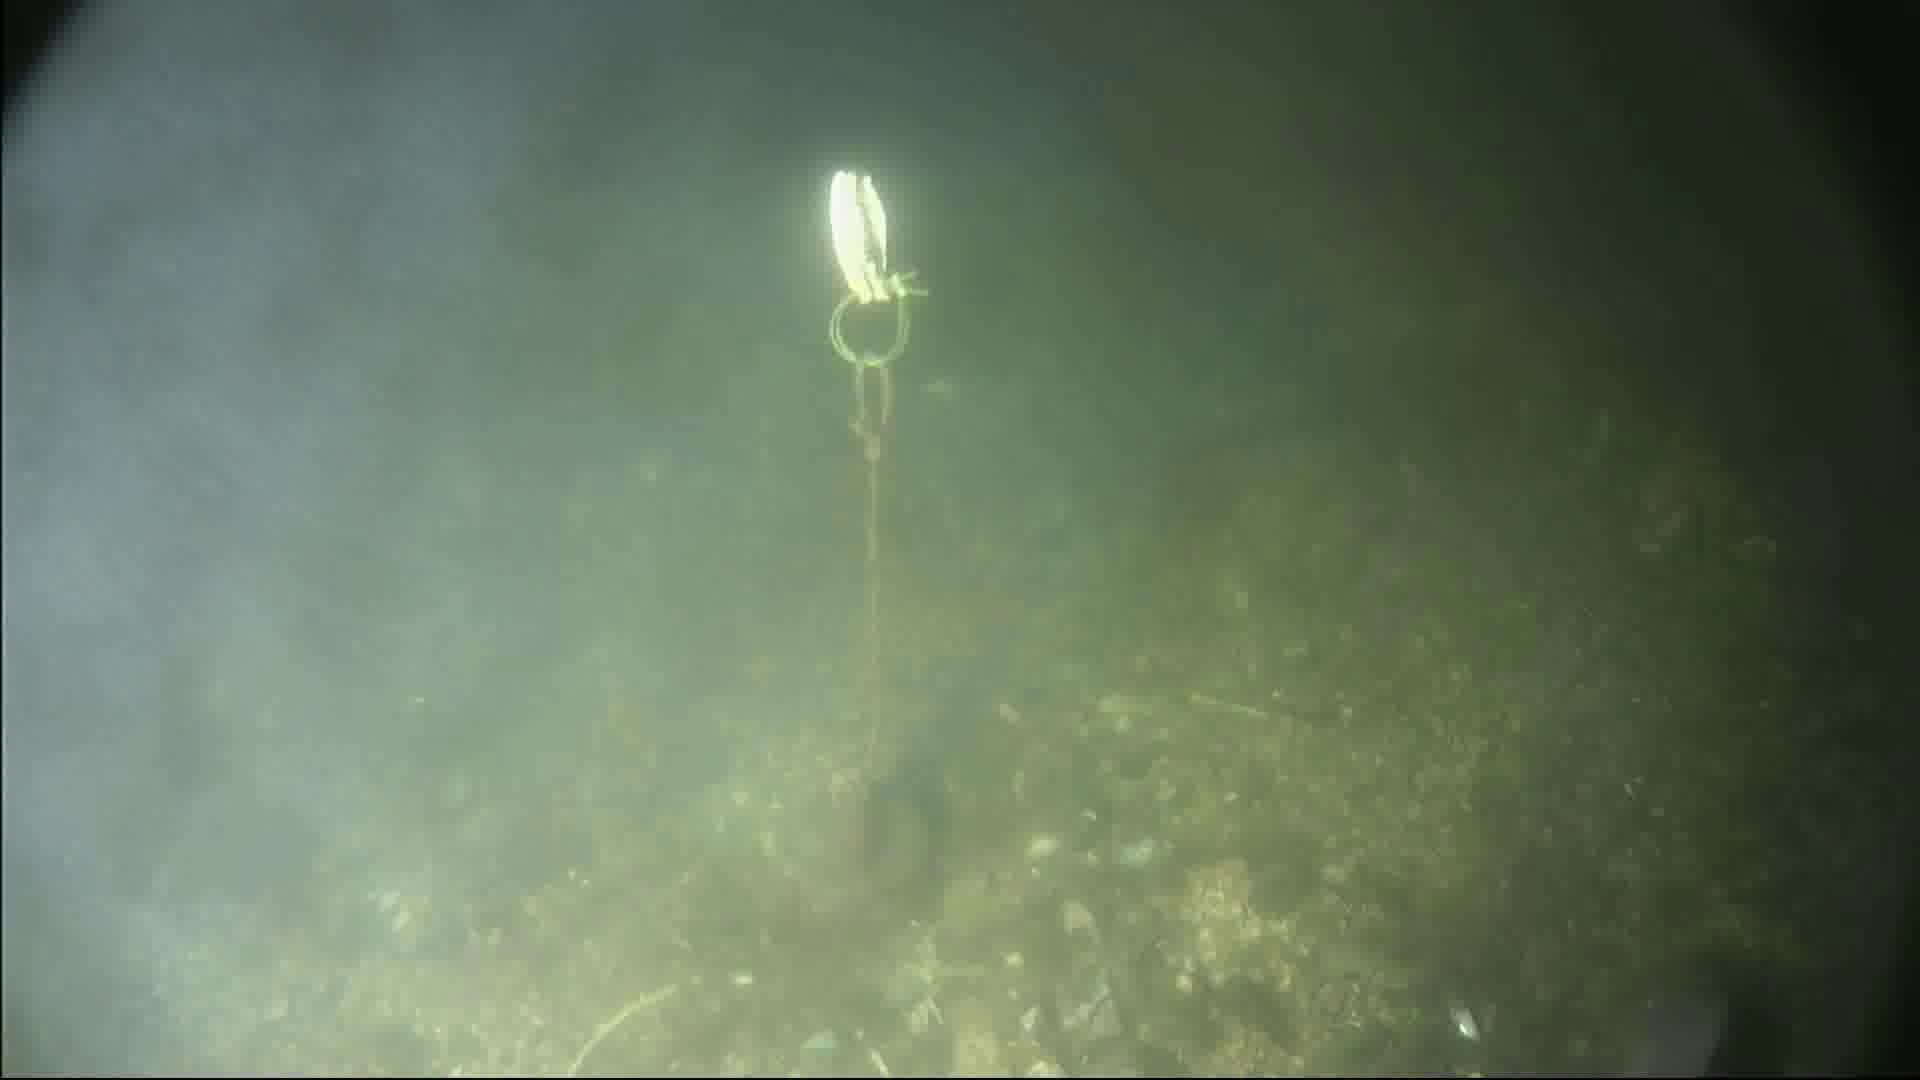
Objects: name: fish
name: crab